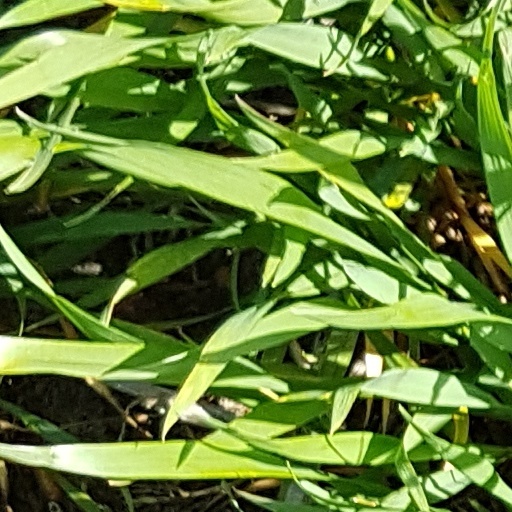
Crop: wheat